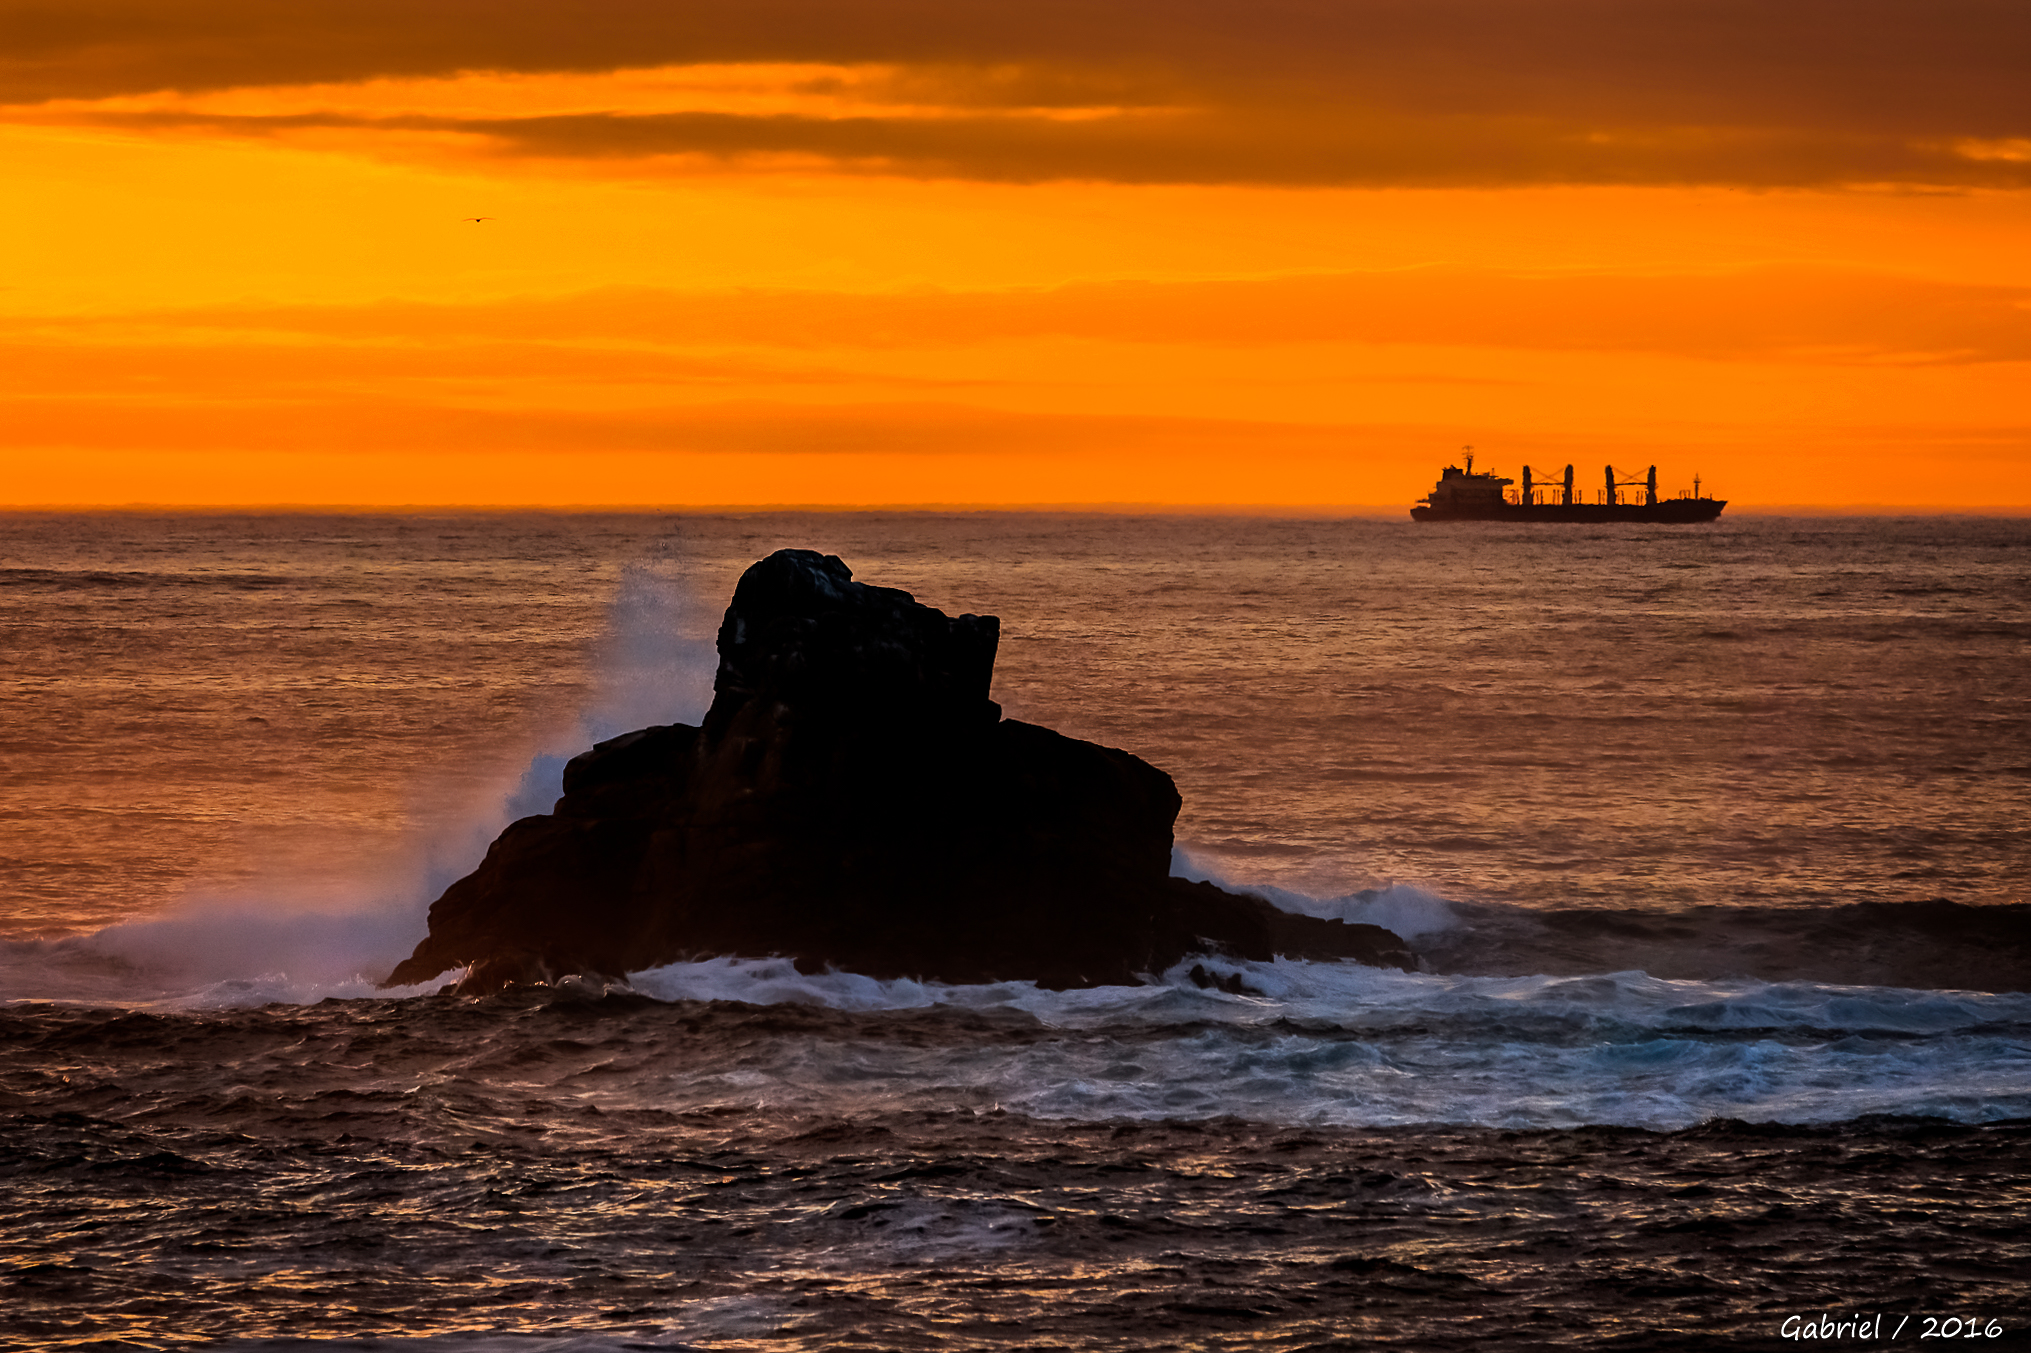
beach, landscape, sea, coast, rock, ocean, horizon, cloud, sunrise, sunset, morning, shore, wave, dawn, cliff, dusk, evening, tower, bay, terrain, body of water, spain, puestadesol, galicia, pontevedra, paisajes, atardecer, espana, cape, ggl1, gaby1, xovesphoto, sonydscrx10iii, sonyrx10iii, rx10iii, rx10m3, puntacouso, afterglow, wind wave